The Artist (film)

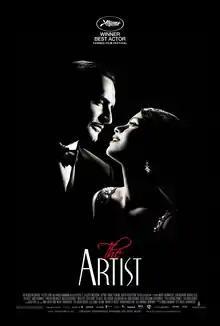
Theatrical release poster

The Artist is a 2011 French comedy-drama film in the style of a black-and-white silent film or part-talkie. It was written and directed by Michel Hazanavicius, produced by Thomas Langmann and stars Jean Dujardin and Bérénice Bejo. The story takes place in Hollywood, between 1927 and 1932, and focuses on the relationship between a rising young actress and an older silent film star as silent cinema falls out of fashion and is replaced by the "talkies".